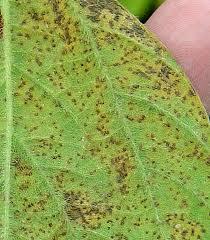
Plant: Soybean
Disease: bean rust